Rajsitapur

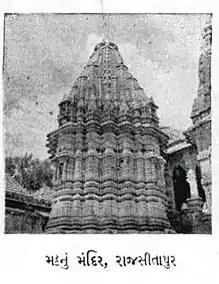

Notable people from Rajsitapur include Sanjay Gadhvi (Dhoom 1 & 2 movie director)